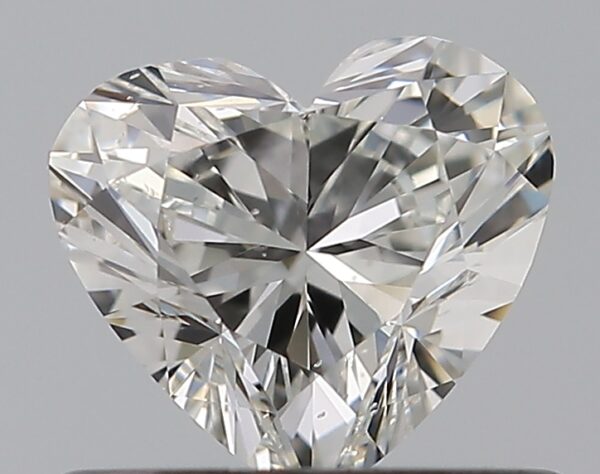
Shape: heart
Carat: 0.5
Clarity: VS2
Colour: H
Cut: VG
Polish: EX
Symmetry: GD
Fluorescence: N
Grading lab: GIA
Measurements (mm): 4.99 x 5.57 x 3.04